Diplomacy (1926 film)

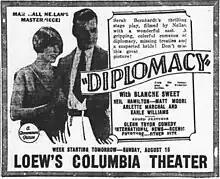
Contemporary newspaper advertisement

Diplomacy is a 1926 American silent mystery film produced by Famous Players–Lasky and distributed through Paramount Pictures. The movie is an update of the play "Dora" by Victorien Sardou. Marshall Neilan directs his then wife Blanche Sweet who stars.